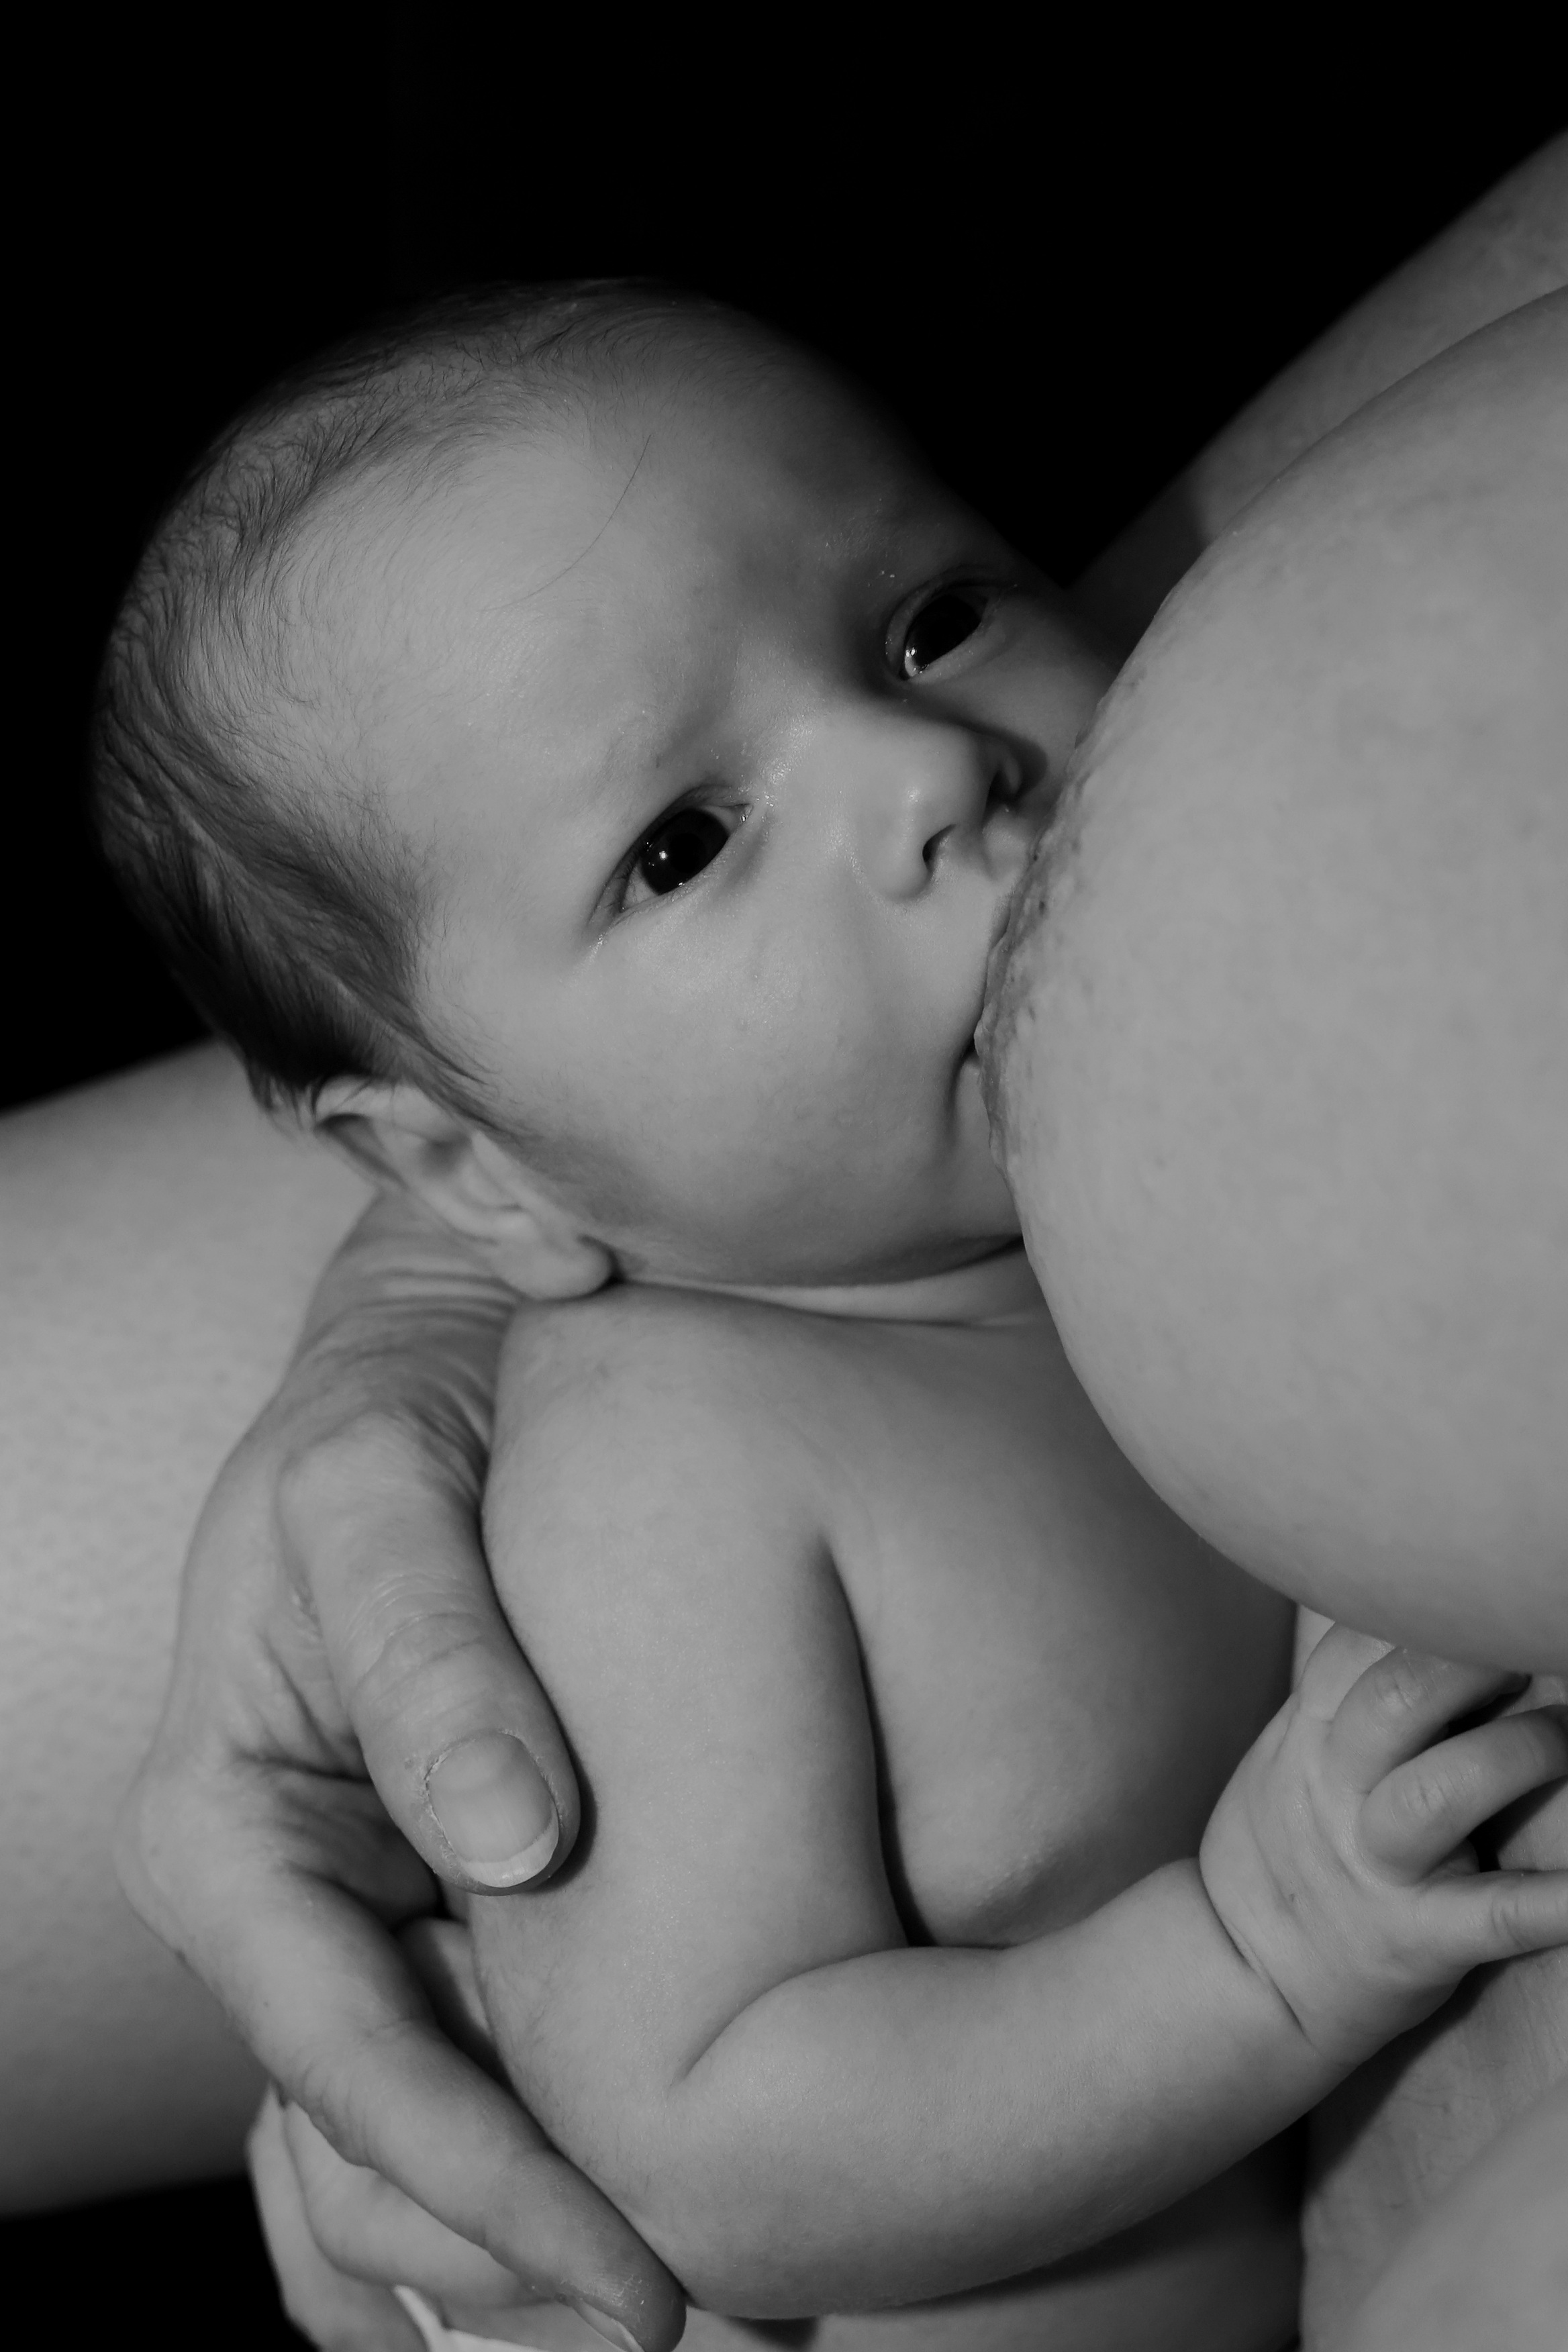
hand, person, black and white, woman, photography, female, portrait, child, monochrome, baby, mother, infant, toddler, mama, organ, naked, breast, born, act, nipple, erotic, live new, interaction, breasts, breastfeeding, suck, nudes, monochrome photography, portrait photography, human positions